Madeleina Kay

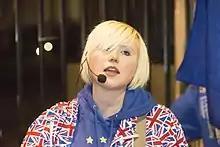
Photo of Madeleina Kay

Madeleina Kay is a British writer, illustrator, and political activist from Sheffield, England. During Brexit, Kay campaigned to promote the European Union and for the United Kingdom to remain a member.